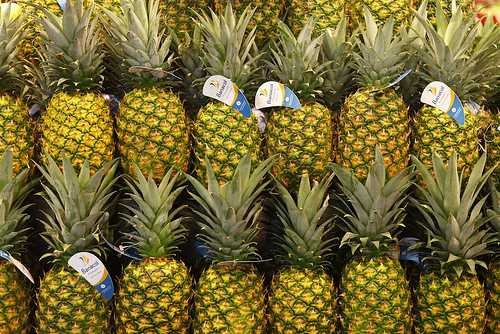
Label: Pineapple